Dario Palermo

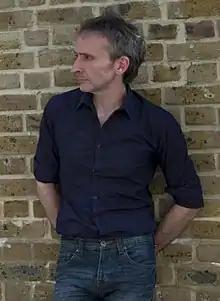
Dario Palermo, 2015

Born in Milan, Dario Palermo began his musical studies in classic guitar at the age of nine, subsequently following studies in percussion with Italo Savoia (Teatro alla Scala of Milan, La Scala), and shortly after at the Civica Scuola di Musica di Milano with David Searcy and Jonathan Scully (Teatro alla Scala of Milan). In the early years of his career as performer, he played all over Europe in several ensembles, chamber groups and orchestras with, amongst others, Václav Neumann, Christa Ludwig, Thomas Allen, and Claudio Abbado.